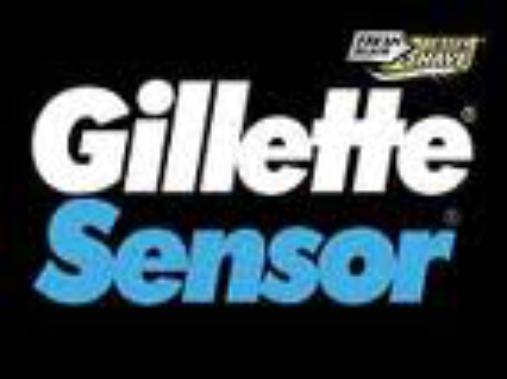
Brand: Gillette
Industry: Necessities